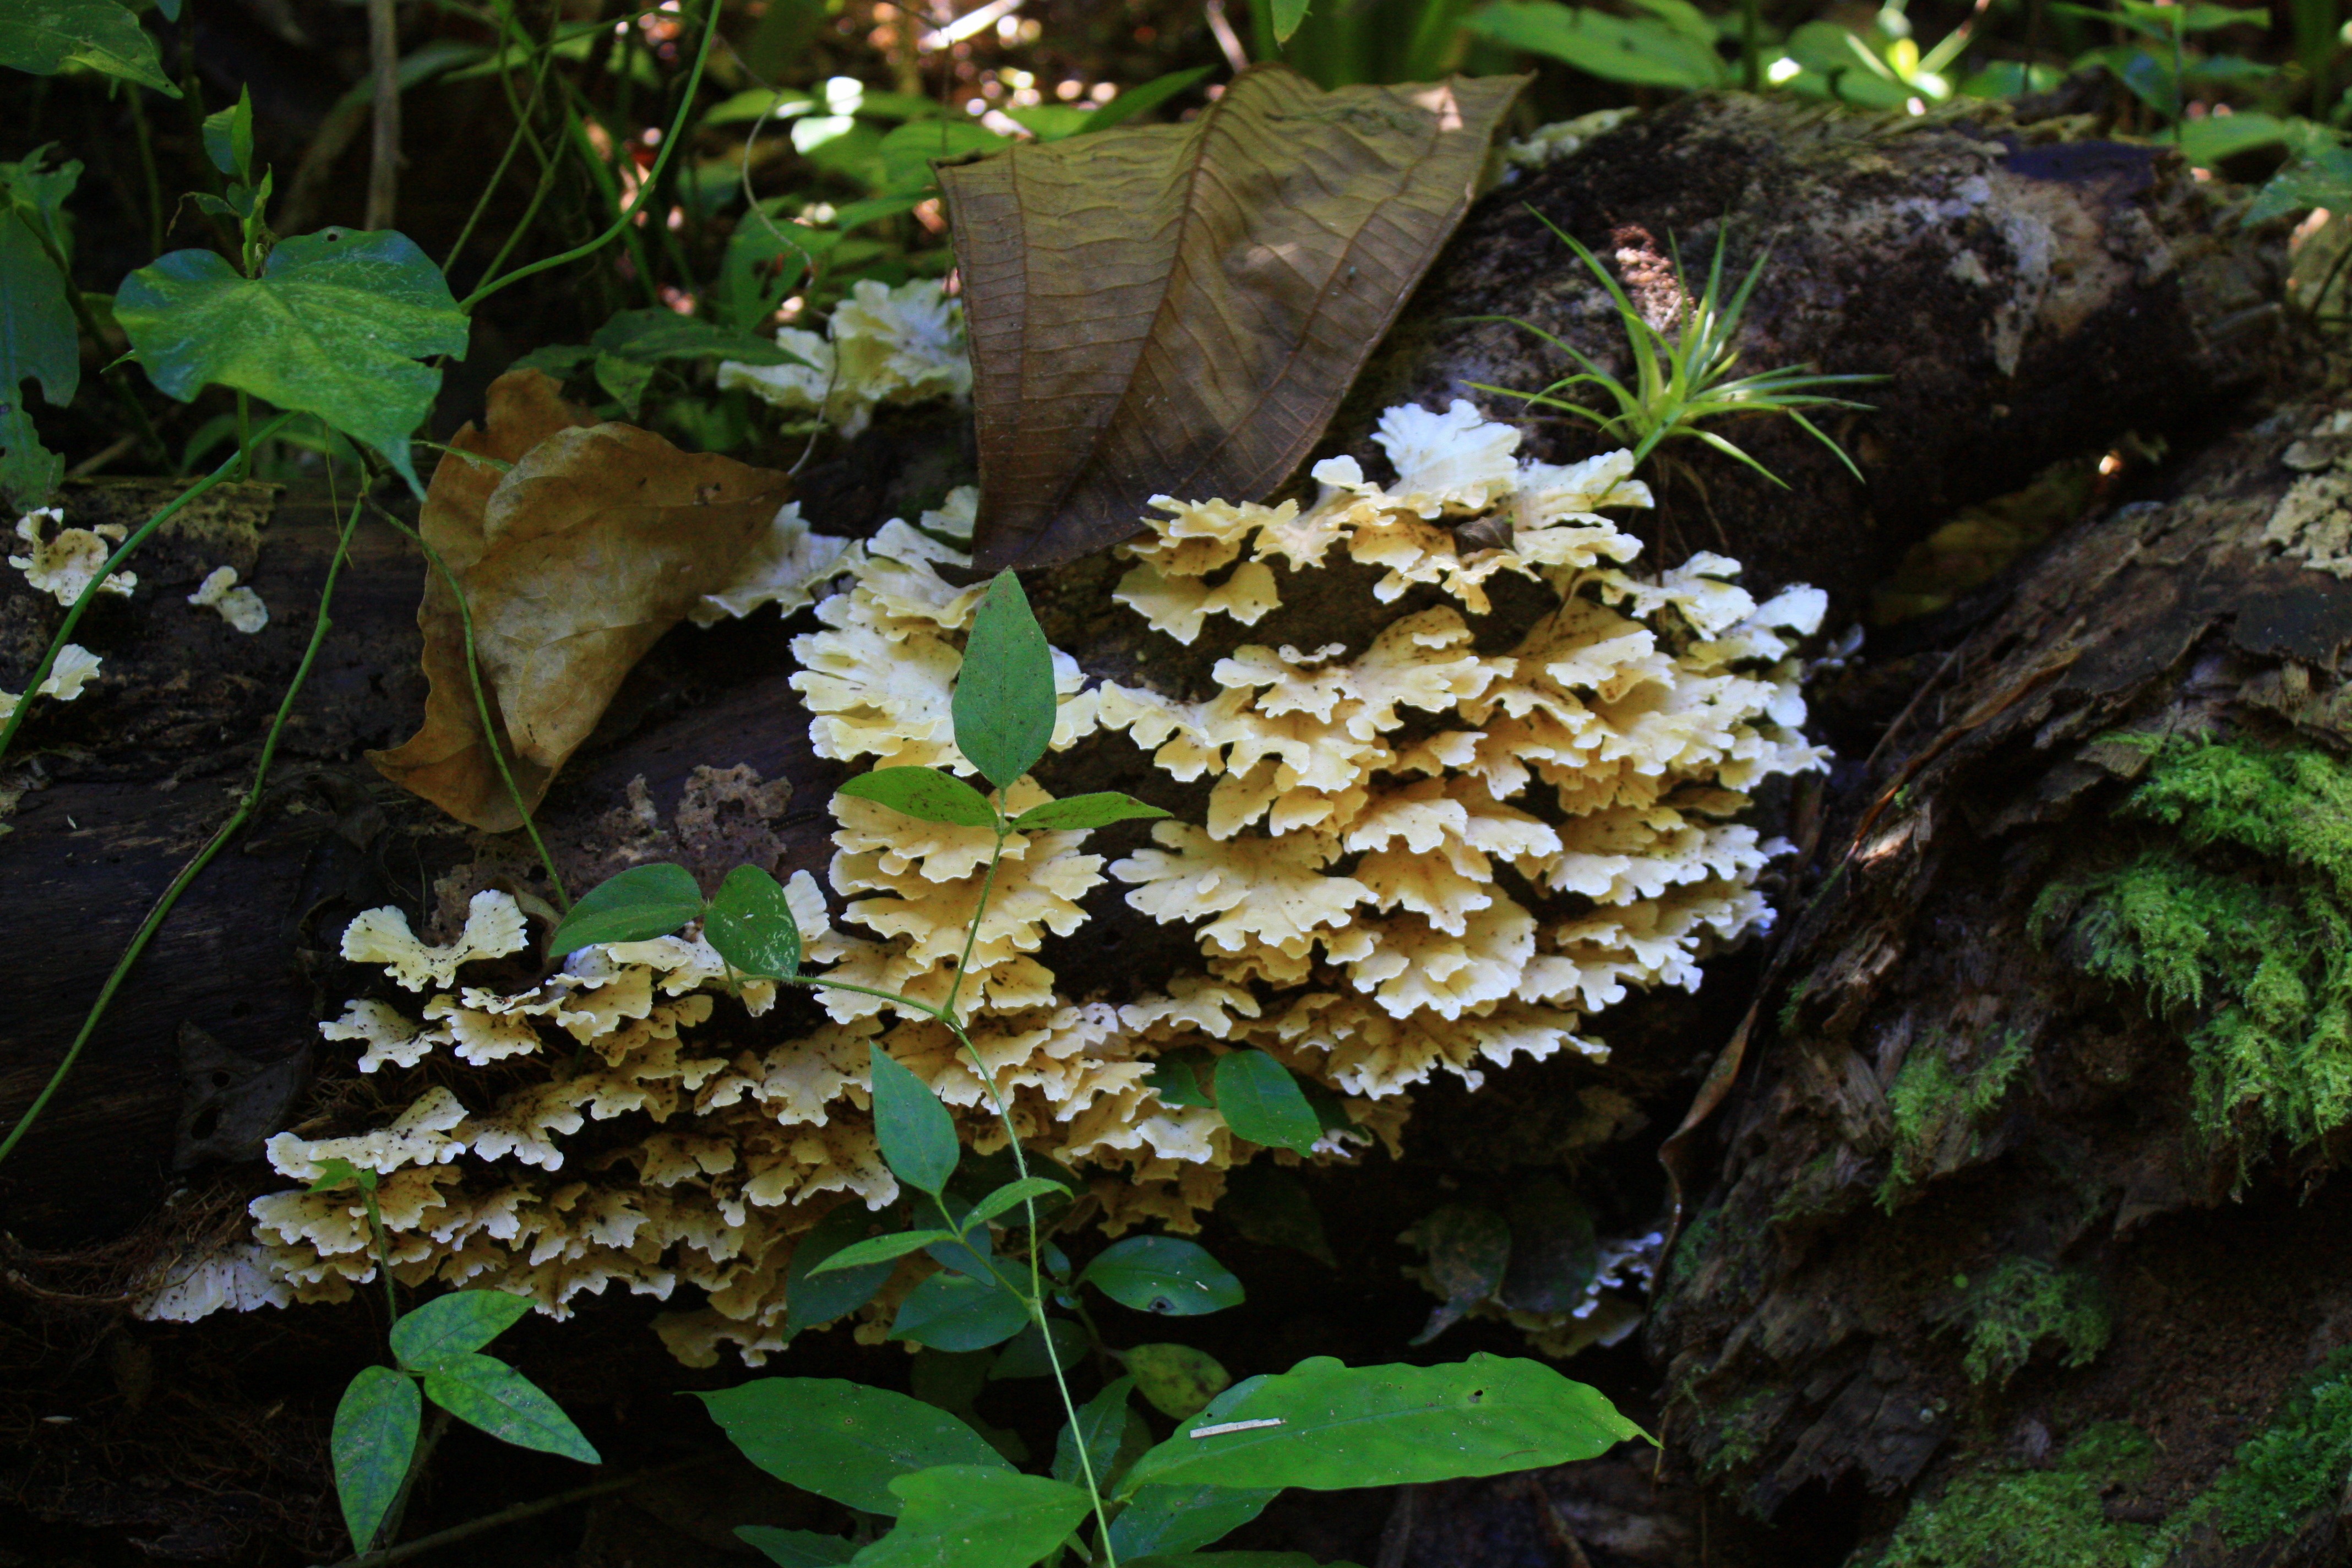
tree, plant, leaf, flower, autumn, botany, garden, flora, wildflower, cuba, mushrooms, shrub, caribbean, woodland, flowering plant, land plant